Broad Street (Charleston, South Carolina)

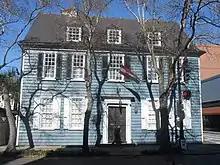
Oldest frame structure in Charleston is constructed at 106 Broad St. (1715)

The Grand Modell of Charleston laid out the streets of the city's peninsula in 1680, including Broad Street as an east-west connector.